Julio Anguita Parrado

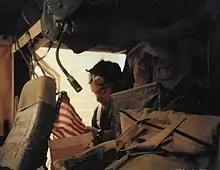

Julio Anguita Parrado studied journalism at the Complutense University. His active career began in the summer of 1990, and by August of that year he published his first story in the "Cordoba Journal". He worked at the newspaper until 1993 when he began working with "El Mundo" (Spain), joining the international section. He always wanted to live in New York, a fact that got him to be appointed as an attached correspondent of "El Mundo". There he had the opportunity to study a Master in Financial Reporting and to collaborate with the Latin portal starmedia.com. He witnessed live the attacks of September 11, being the first to report to the newspaper for which he worked.